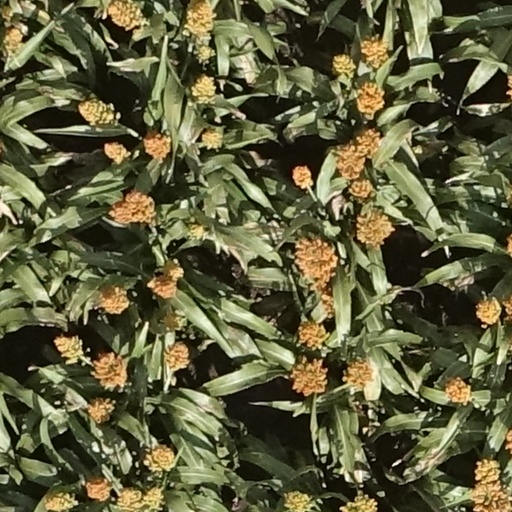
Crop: sorghum